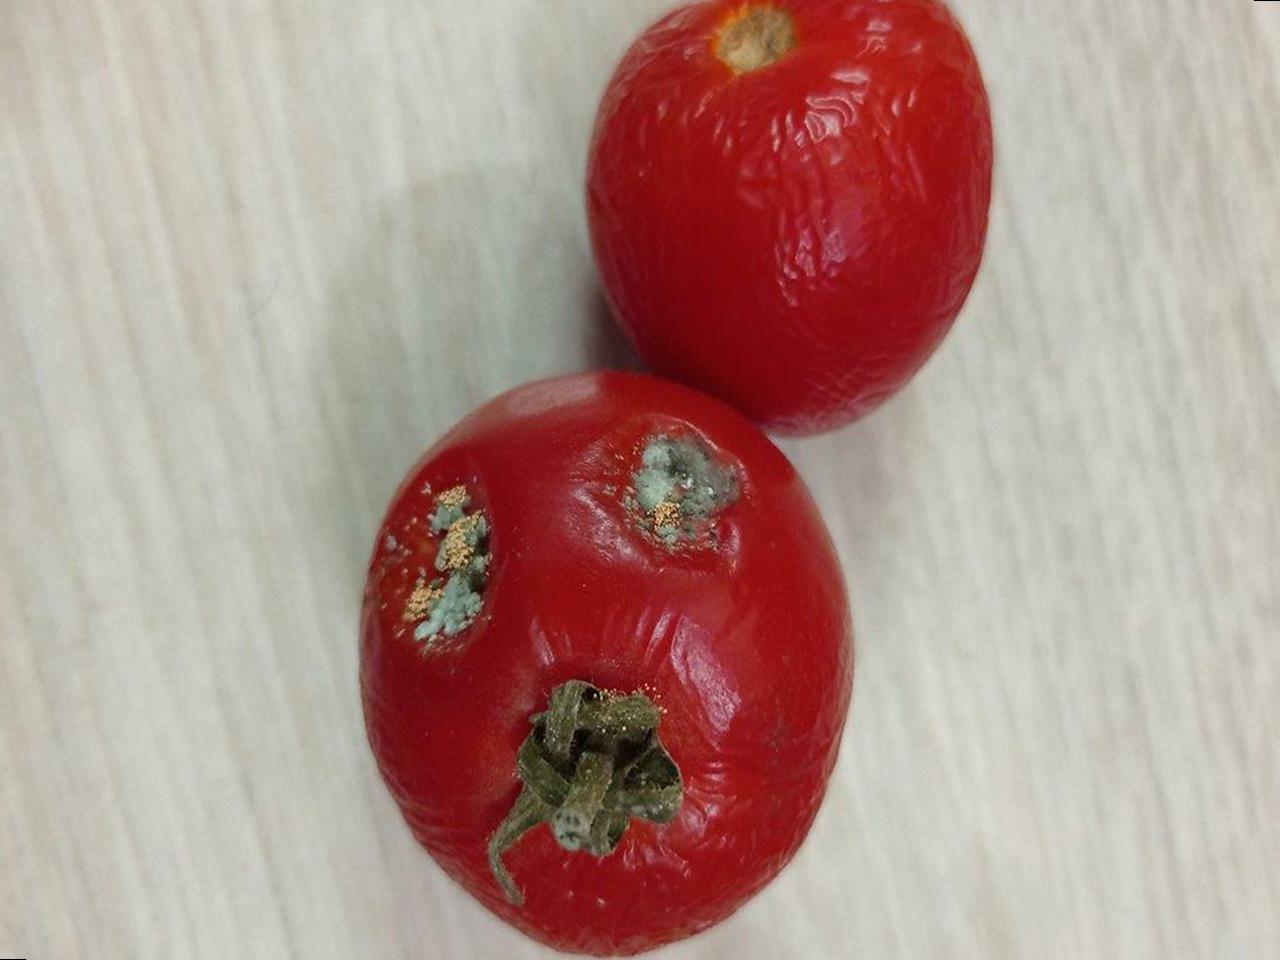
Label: Rotten